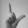
ASL letter: L